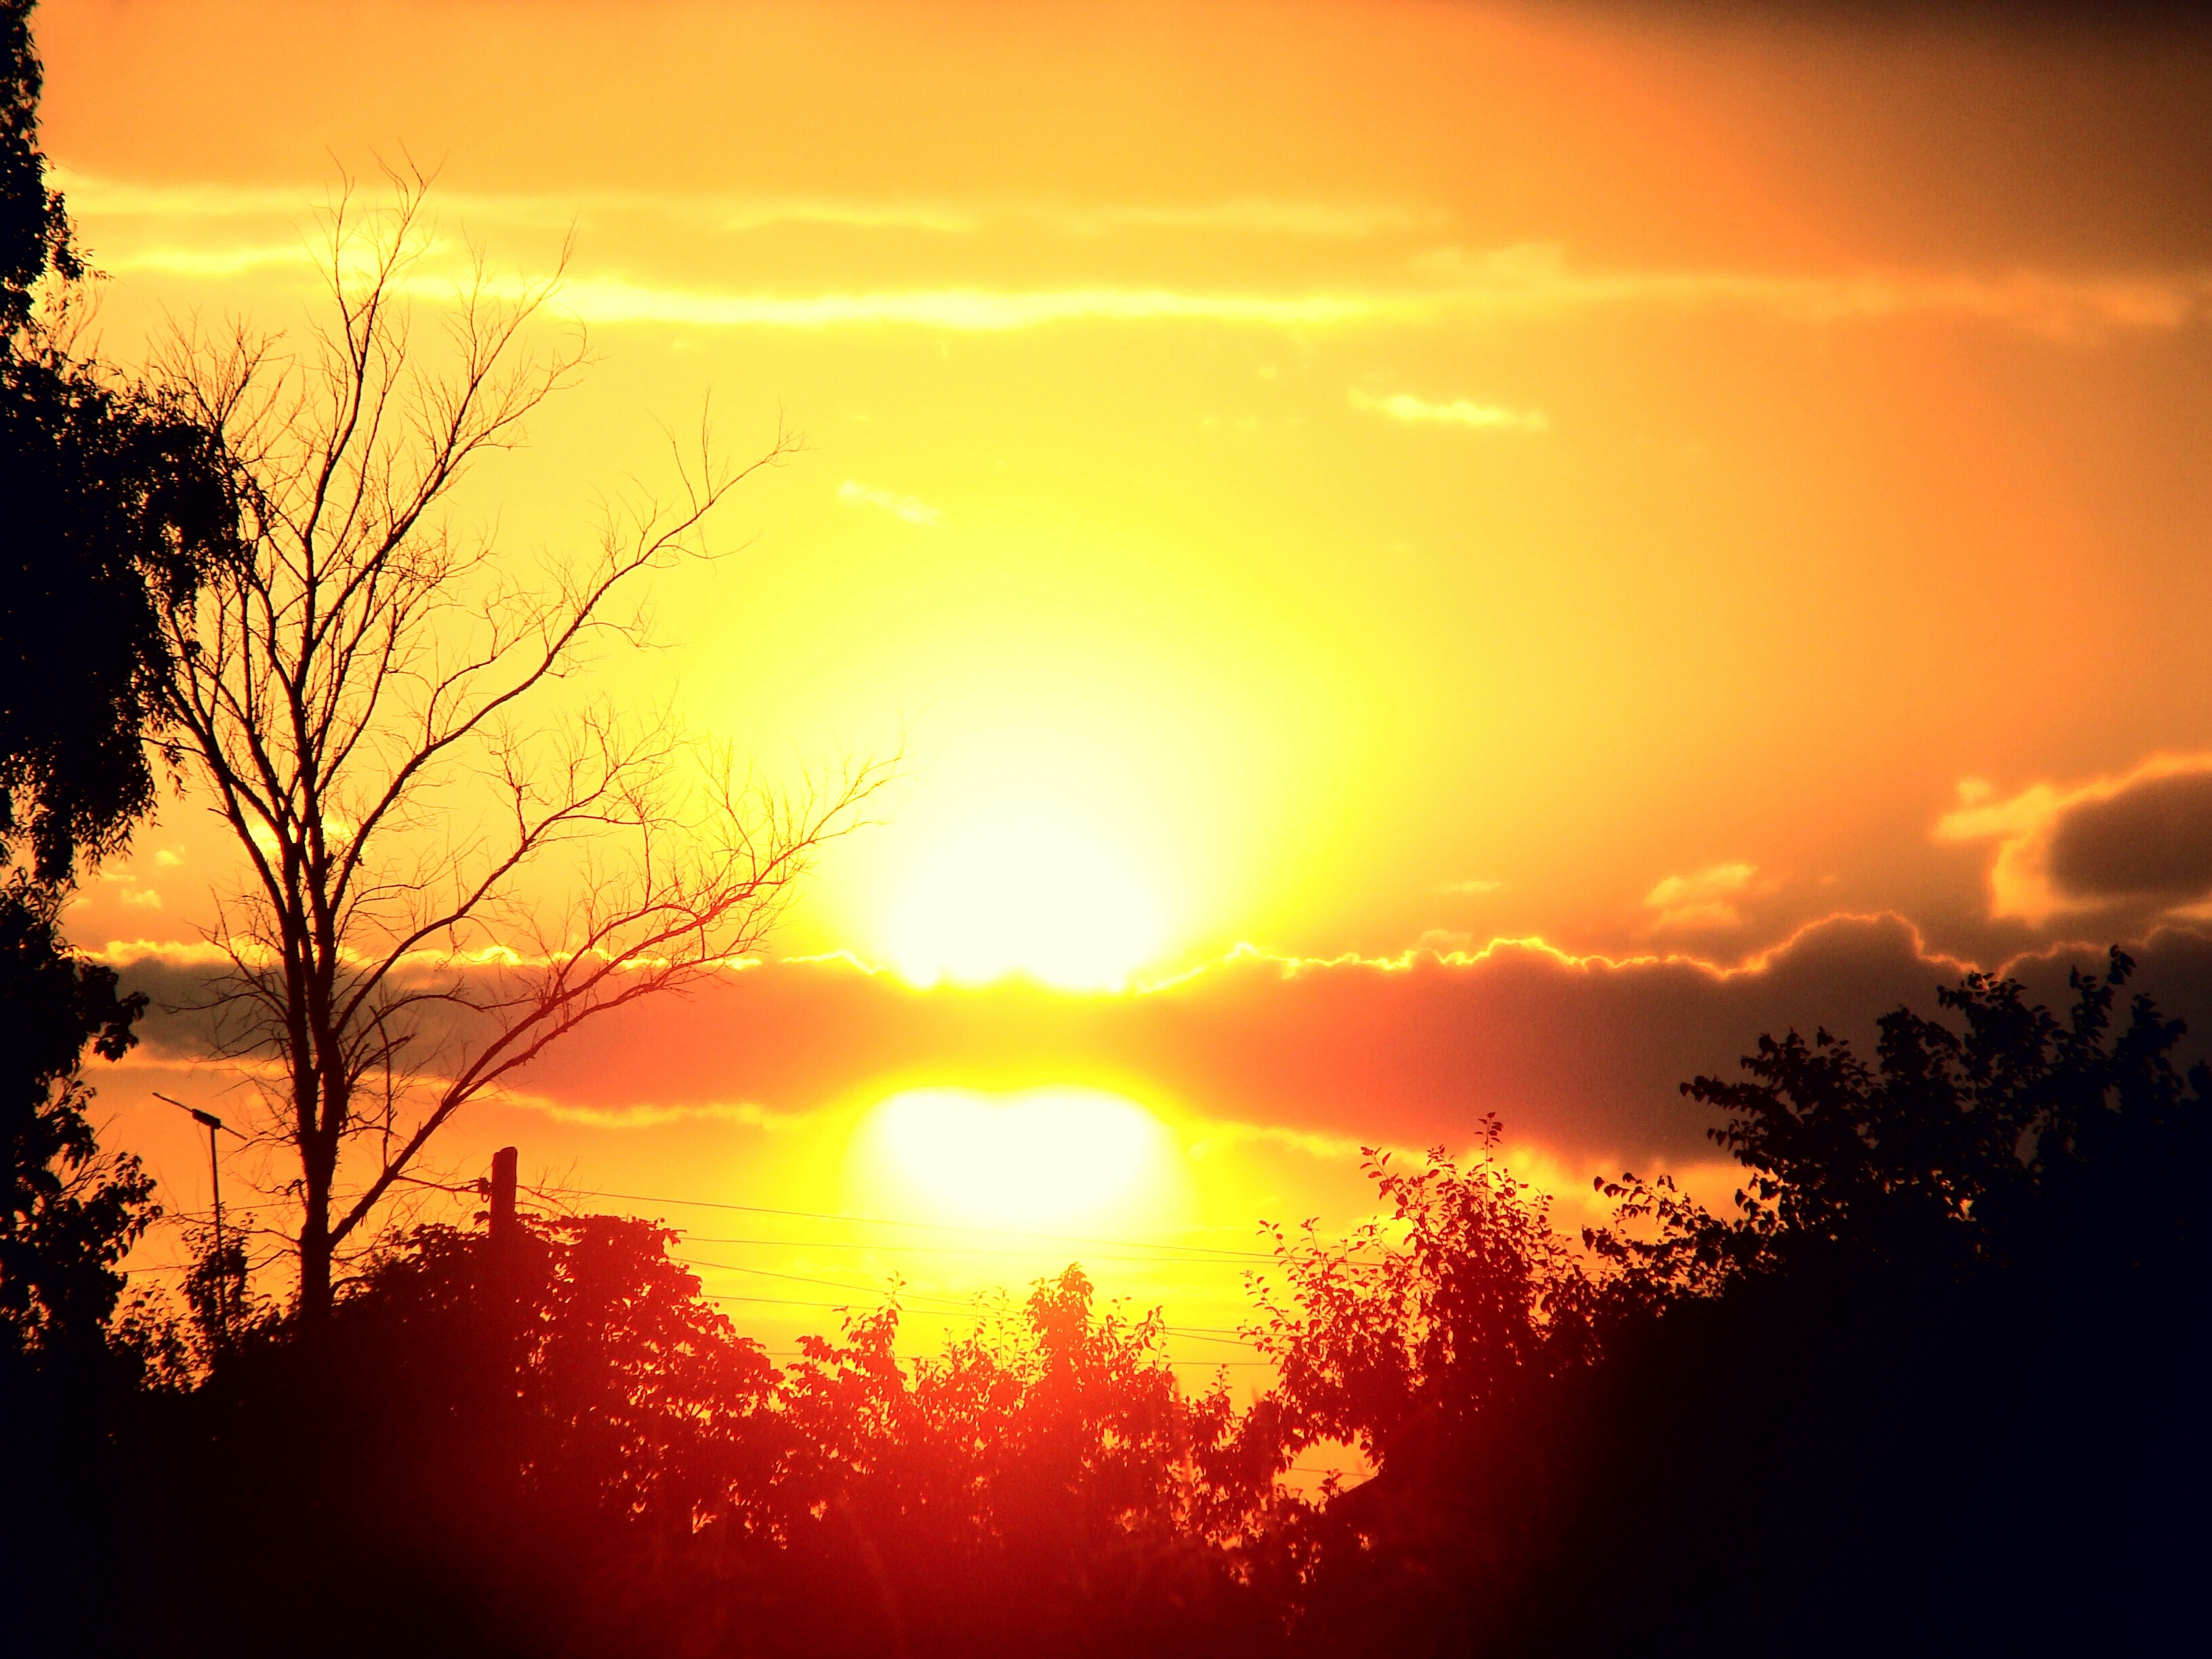
nature, horizon, branch, silhouette, light, cloud, sky, sun, sunrise, sunset, sunlight, morning, dawn, atmosphere, dusk, evening, trees, clouds, the sun, afterglow, astronomical object, atmospheric phenomenon, red sky at morning